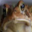
Label: frog